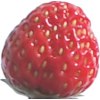
Label: strawberry